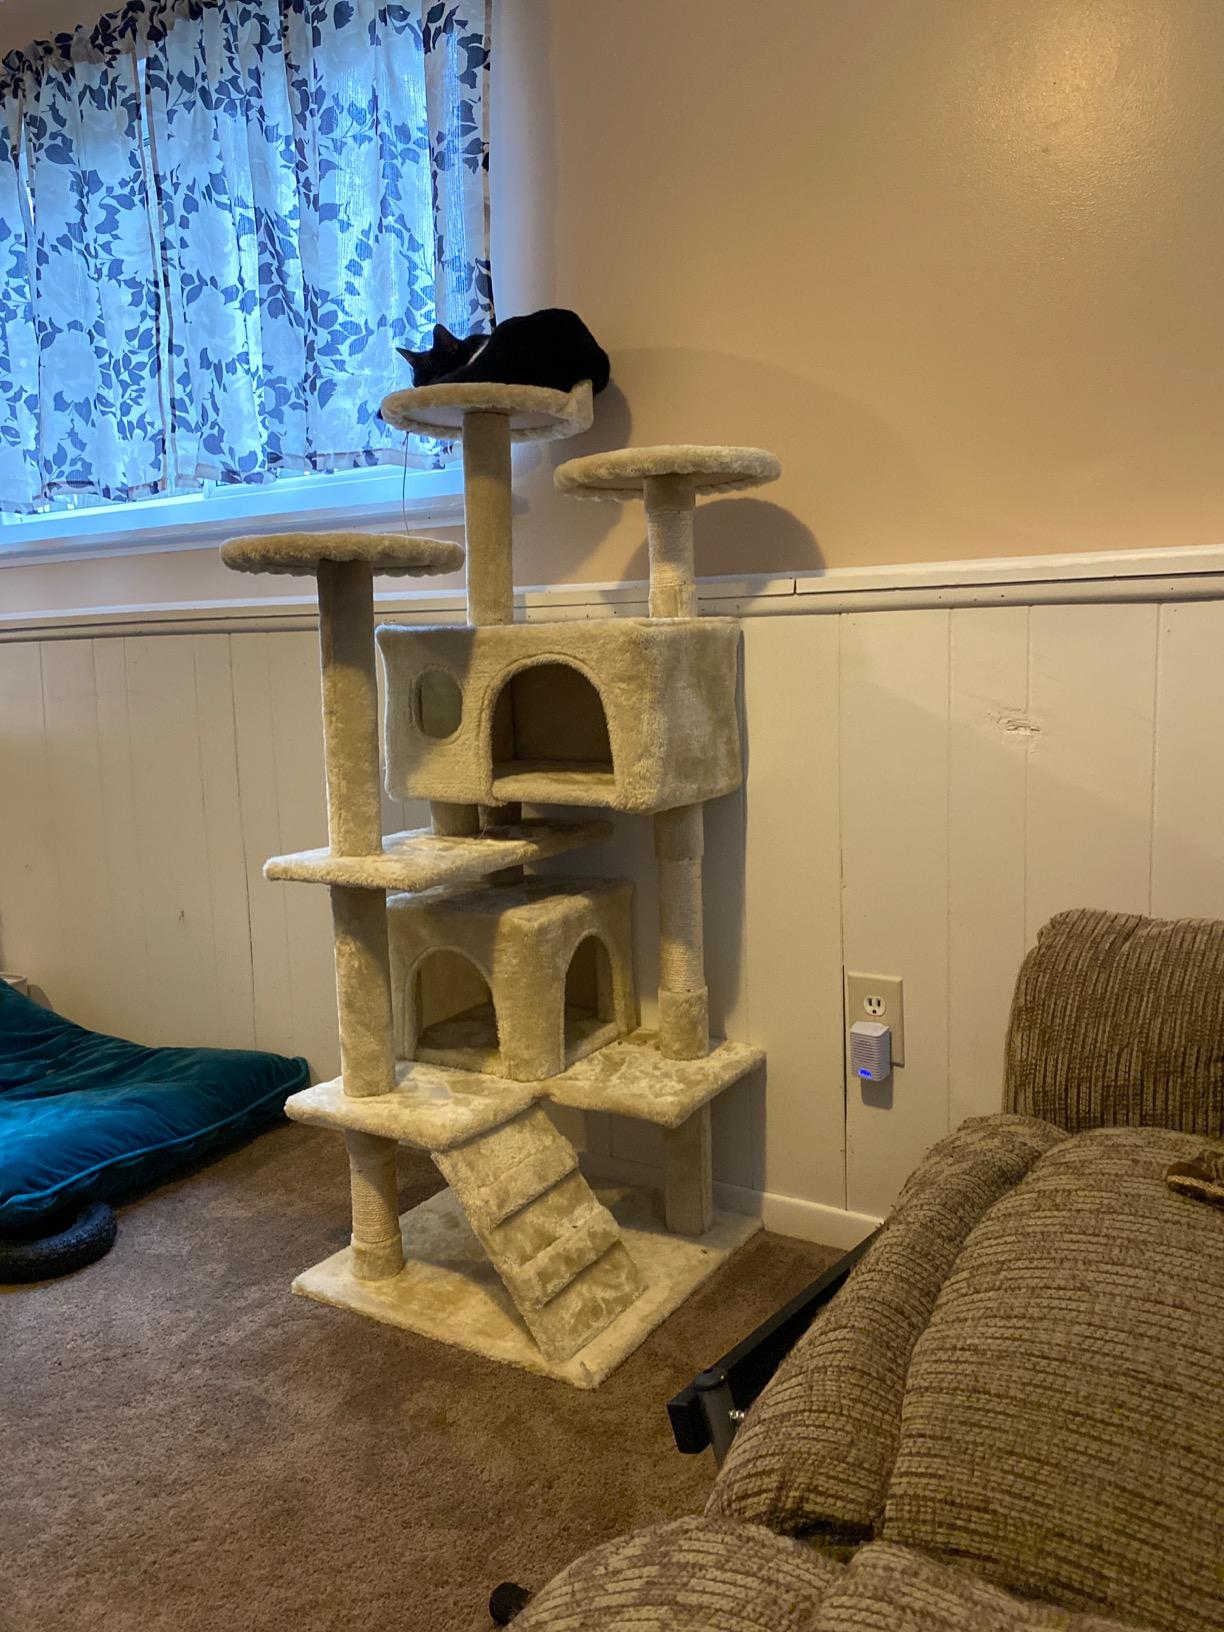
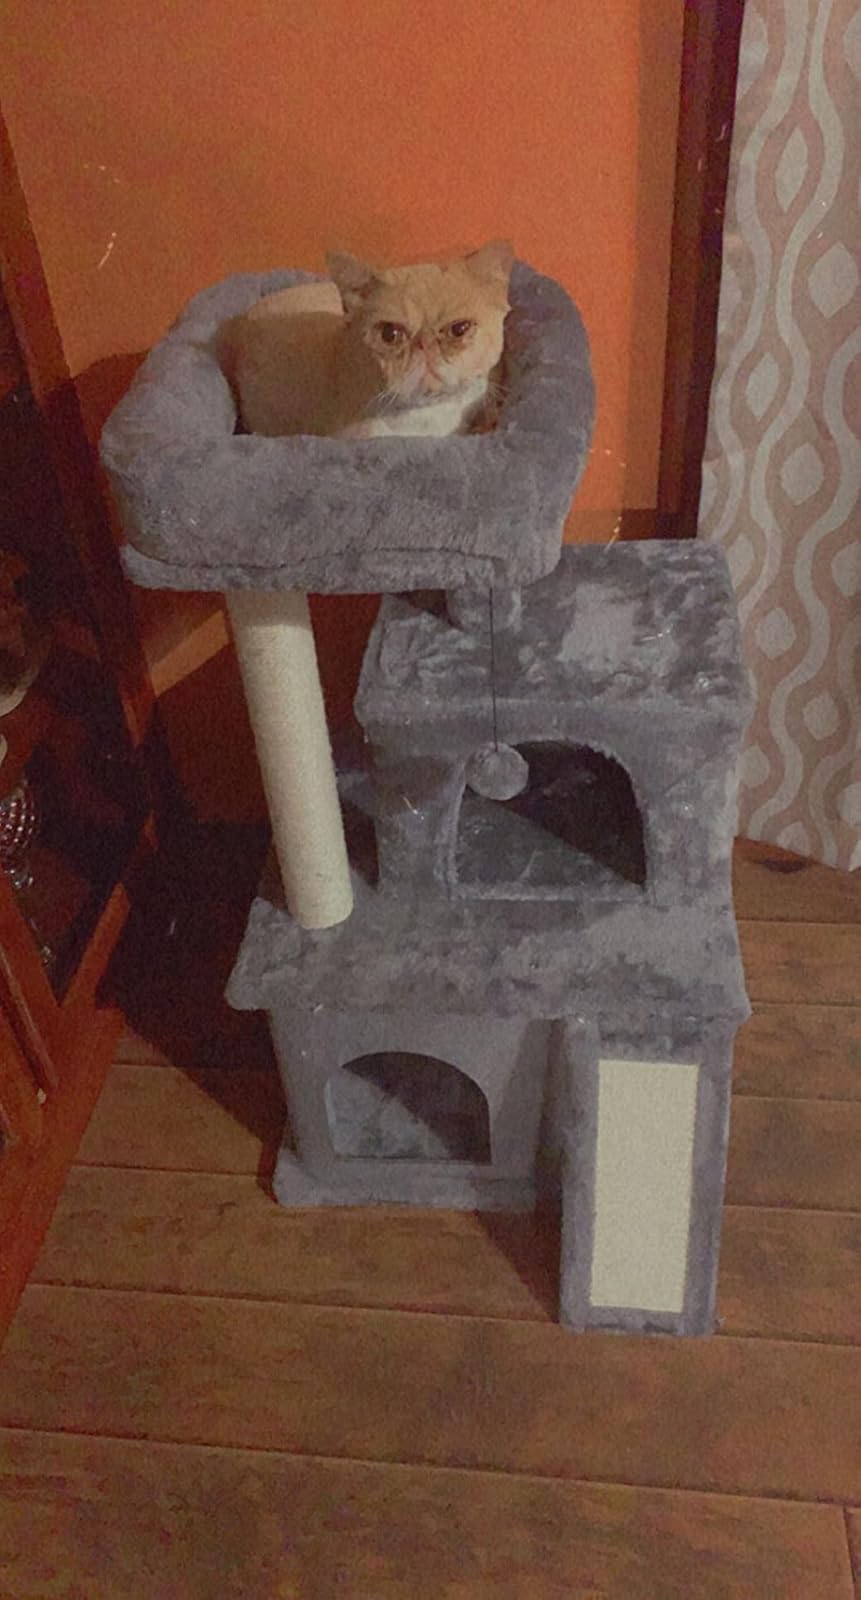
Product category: items_cat tree
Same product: no